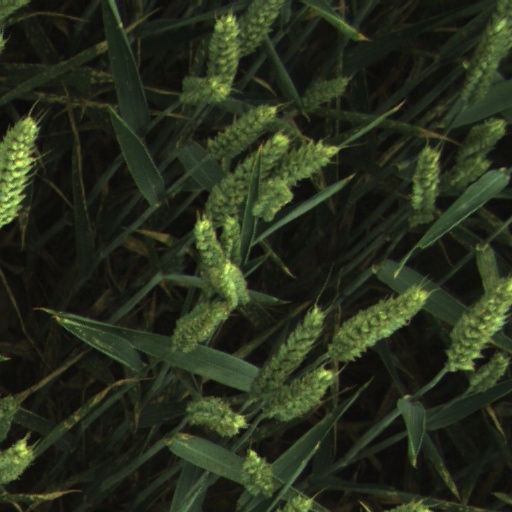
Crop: wheat